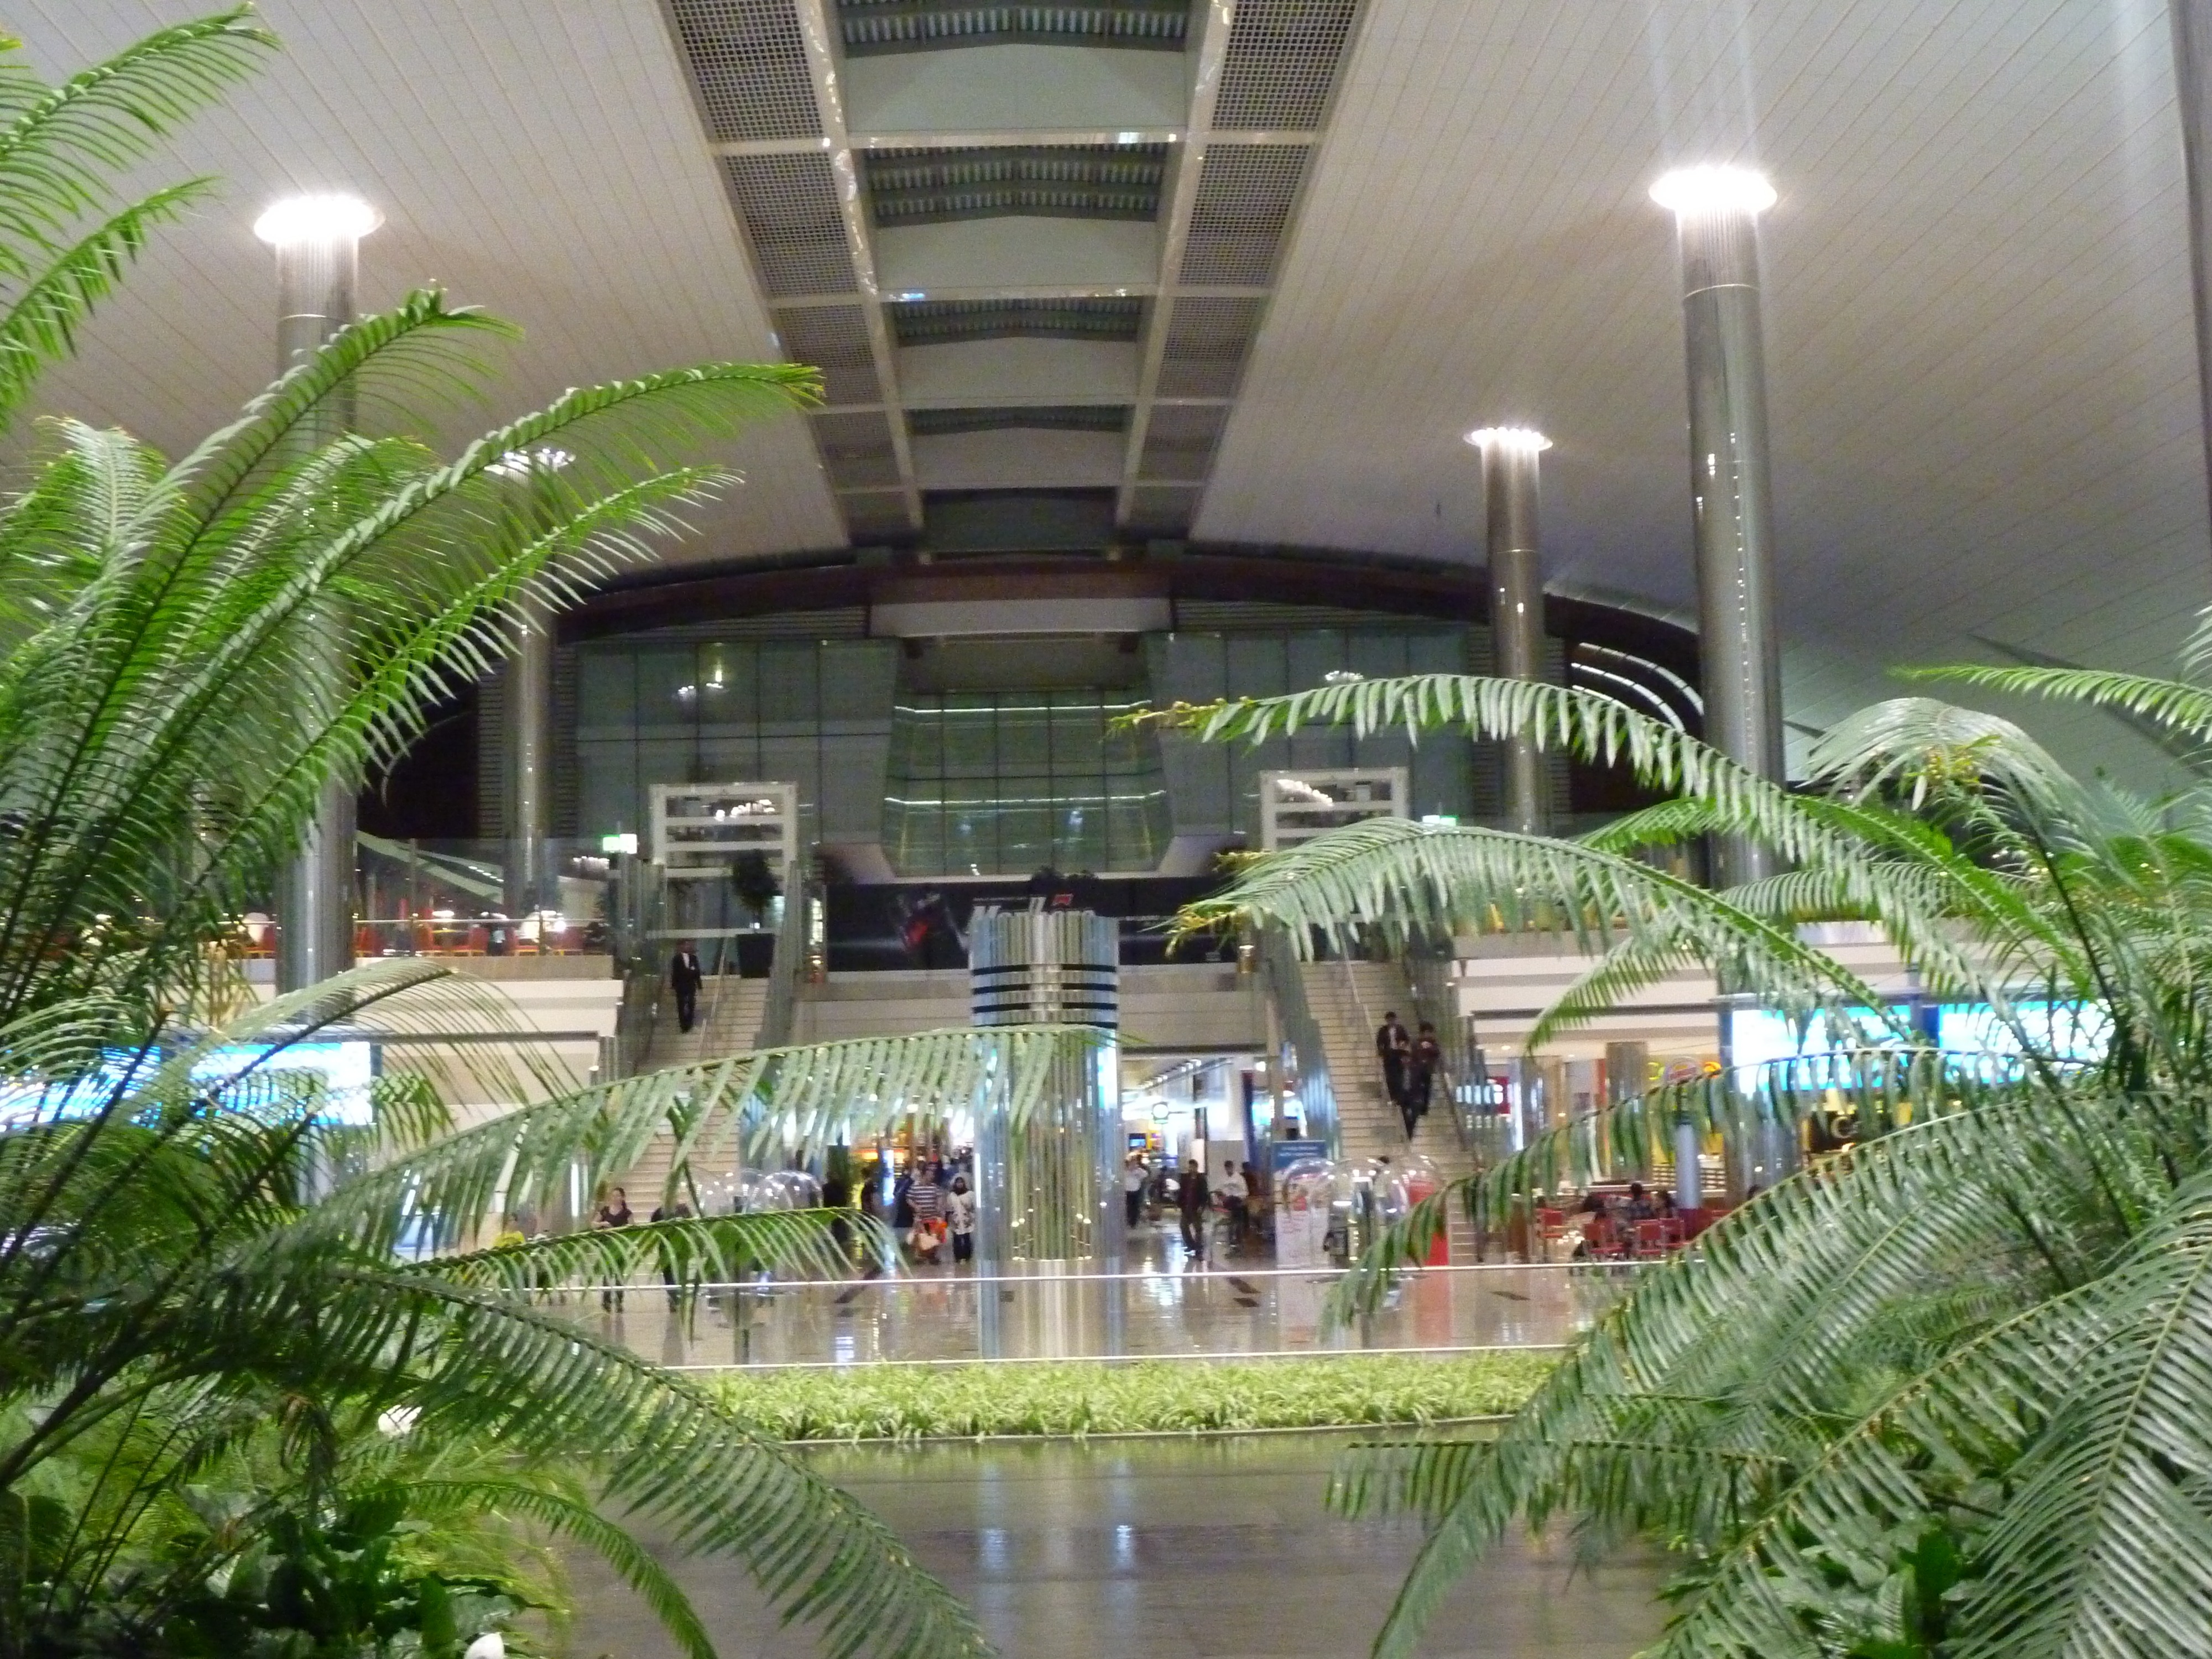
board, building, airport, travel, transportation, plaza, dubai, leisure, stadium, airport terminal, departure, resort, terminal, uae, retail, condominium, arab, convention center, shopping mall, sport venue, united arab emirate